Marbury Hall, Anderton with Marbury

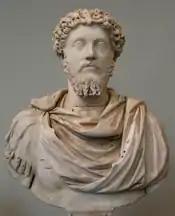
Bust of Marcus Aurelius

The Marbury Hall of 1714 was a vernacular building in brick, which Lord Barrymore extended with side wings and a portico. In 1837, Thomas Moule described the hall before Salvin's remodelling as "a spacious building with a Doric corridor on the entrance front".